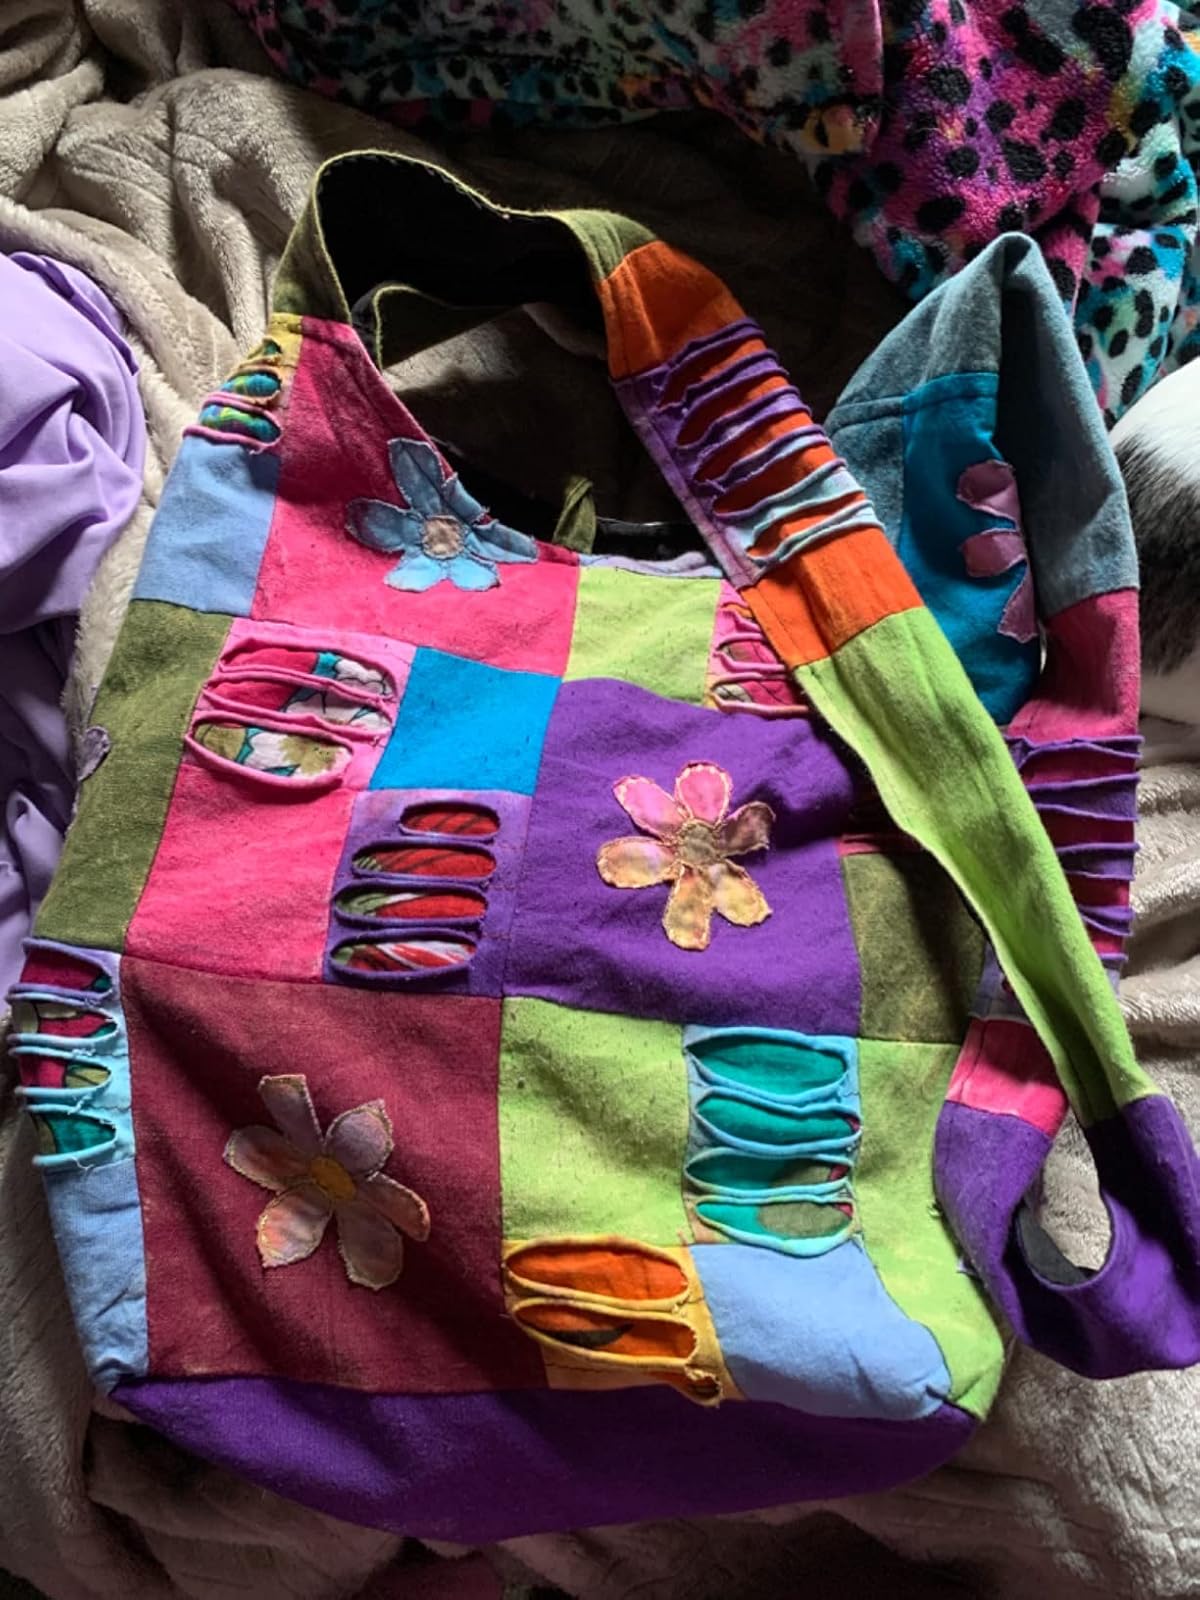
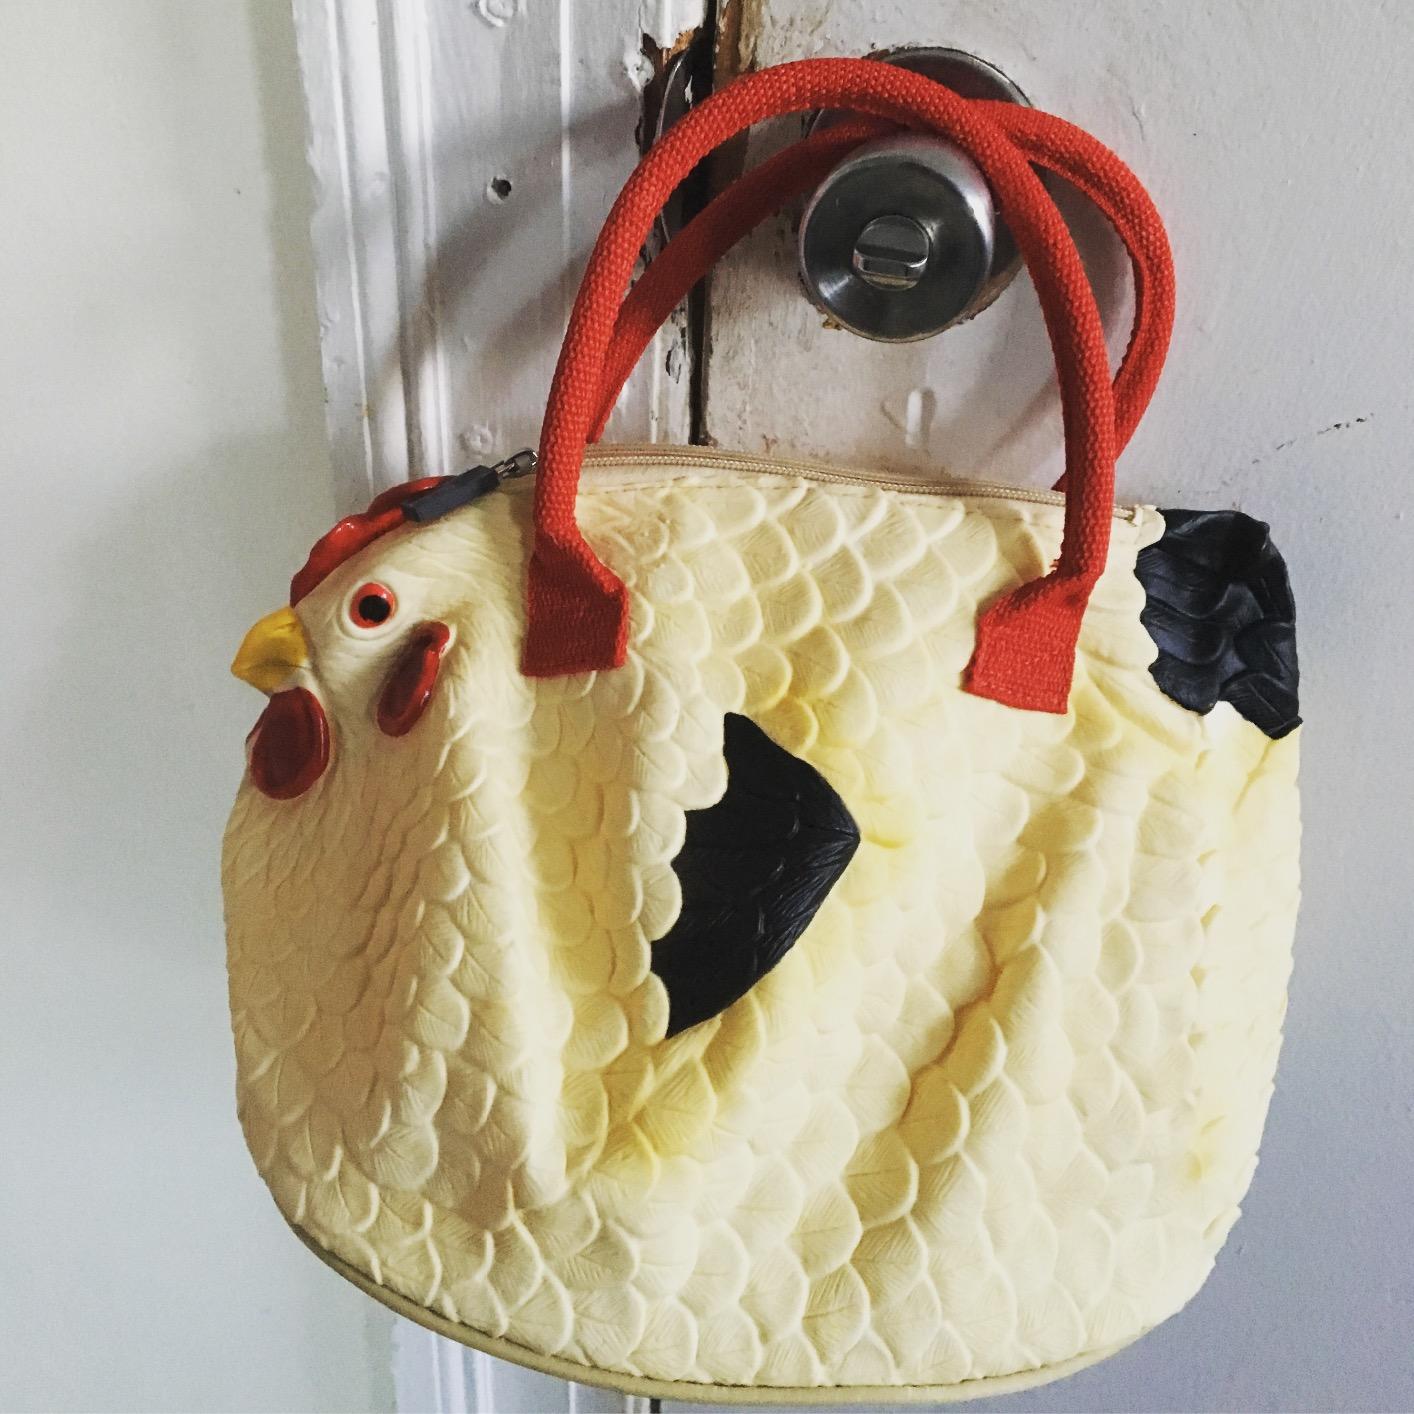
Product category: accessories_handbag
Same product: no